Ethan Gilsdorf

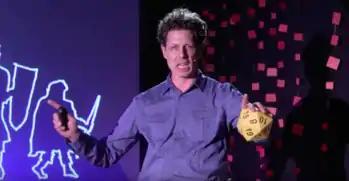
Gilsdorf giving his TEDx talk "Why Dungeons & Dragons is Good for You (In Real Life)" at the 2016 TEDx PiscataquaRiver event in Portsmouth, New Hampshire

Gilsdorf is the author of the travel memoir-pop culture investigation "Fantasy Freaks and Gaming Geeks: An Epic Quest for Reality Among Role Players, Online Gamers, and Other Dwellers of Imaginary Realms", published by Lyons Press in 2009. The book explores fantasy and gaming subcultures. The book was named a Must-Read Book by the Massachusetts Book Awards.